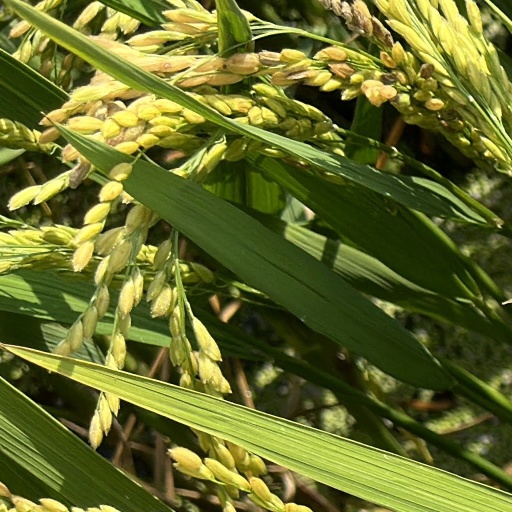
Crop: rice